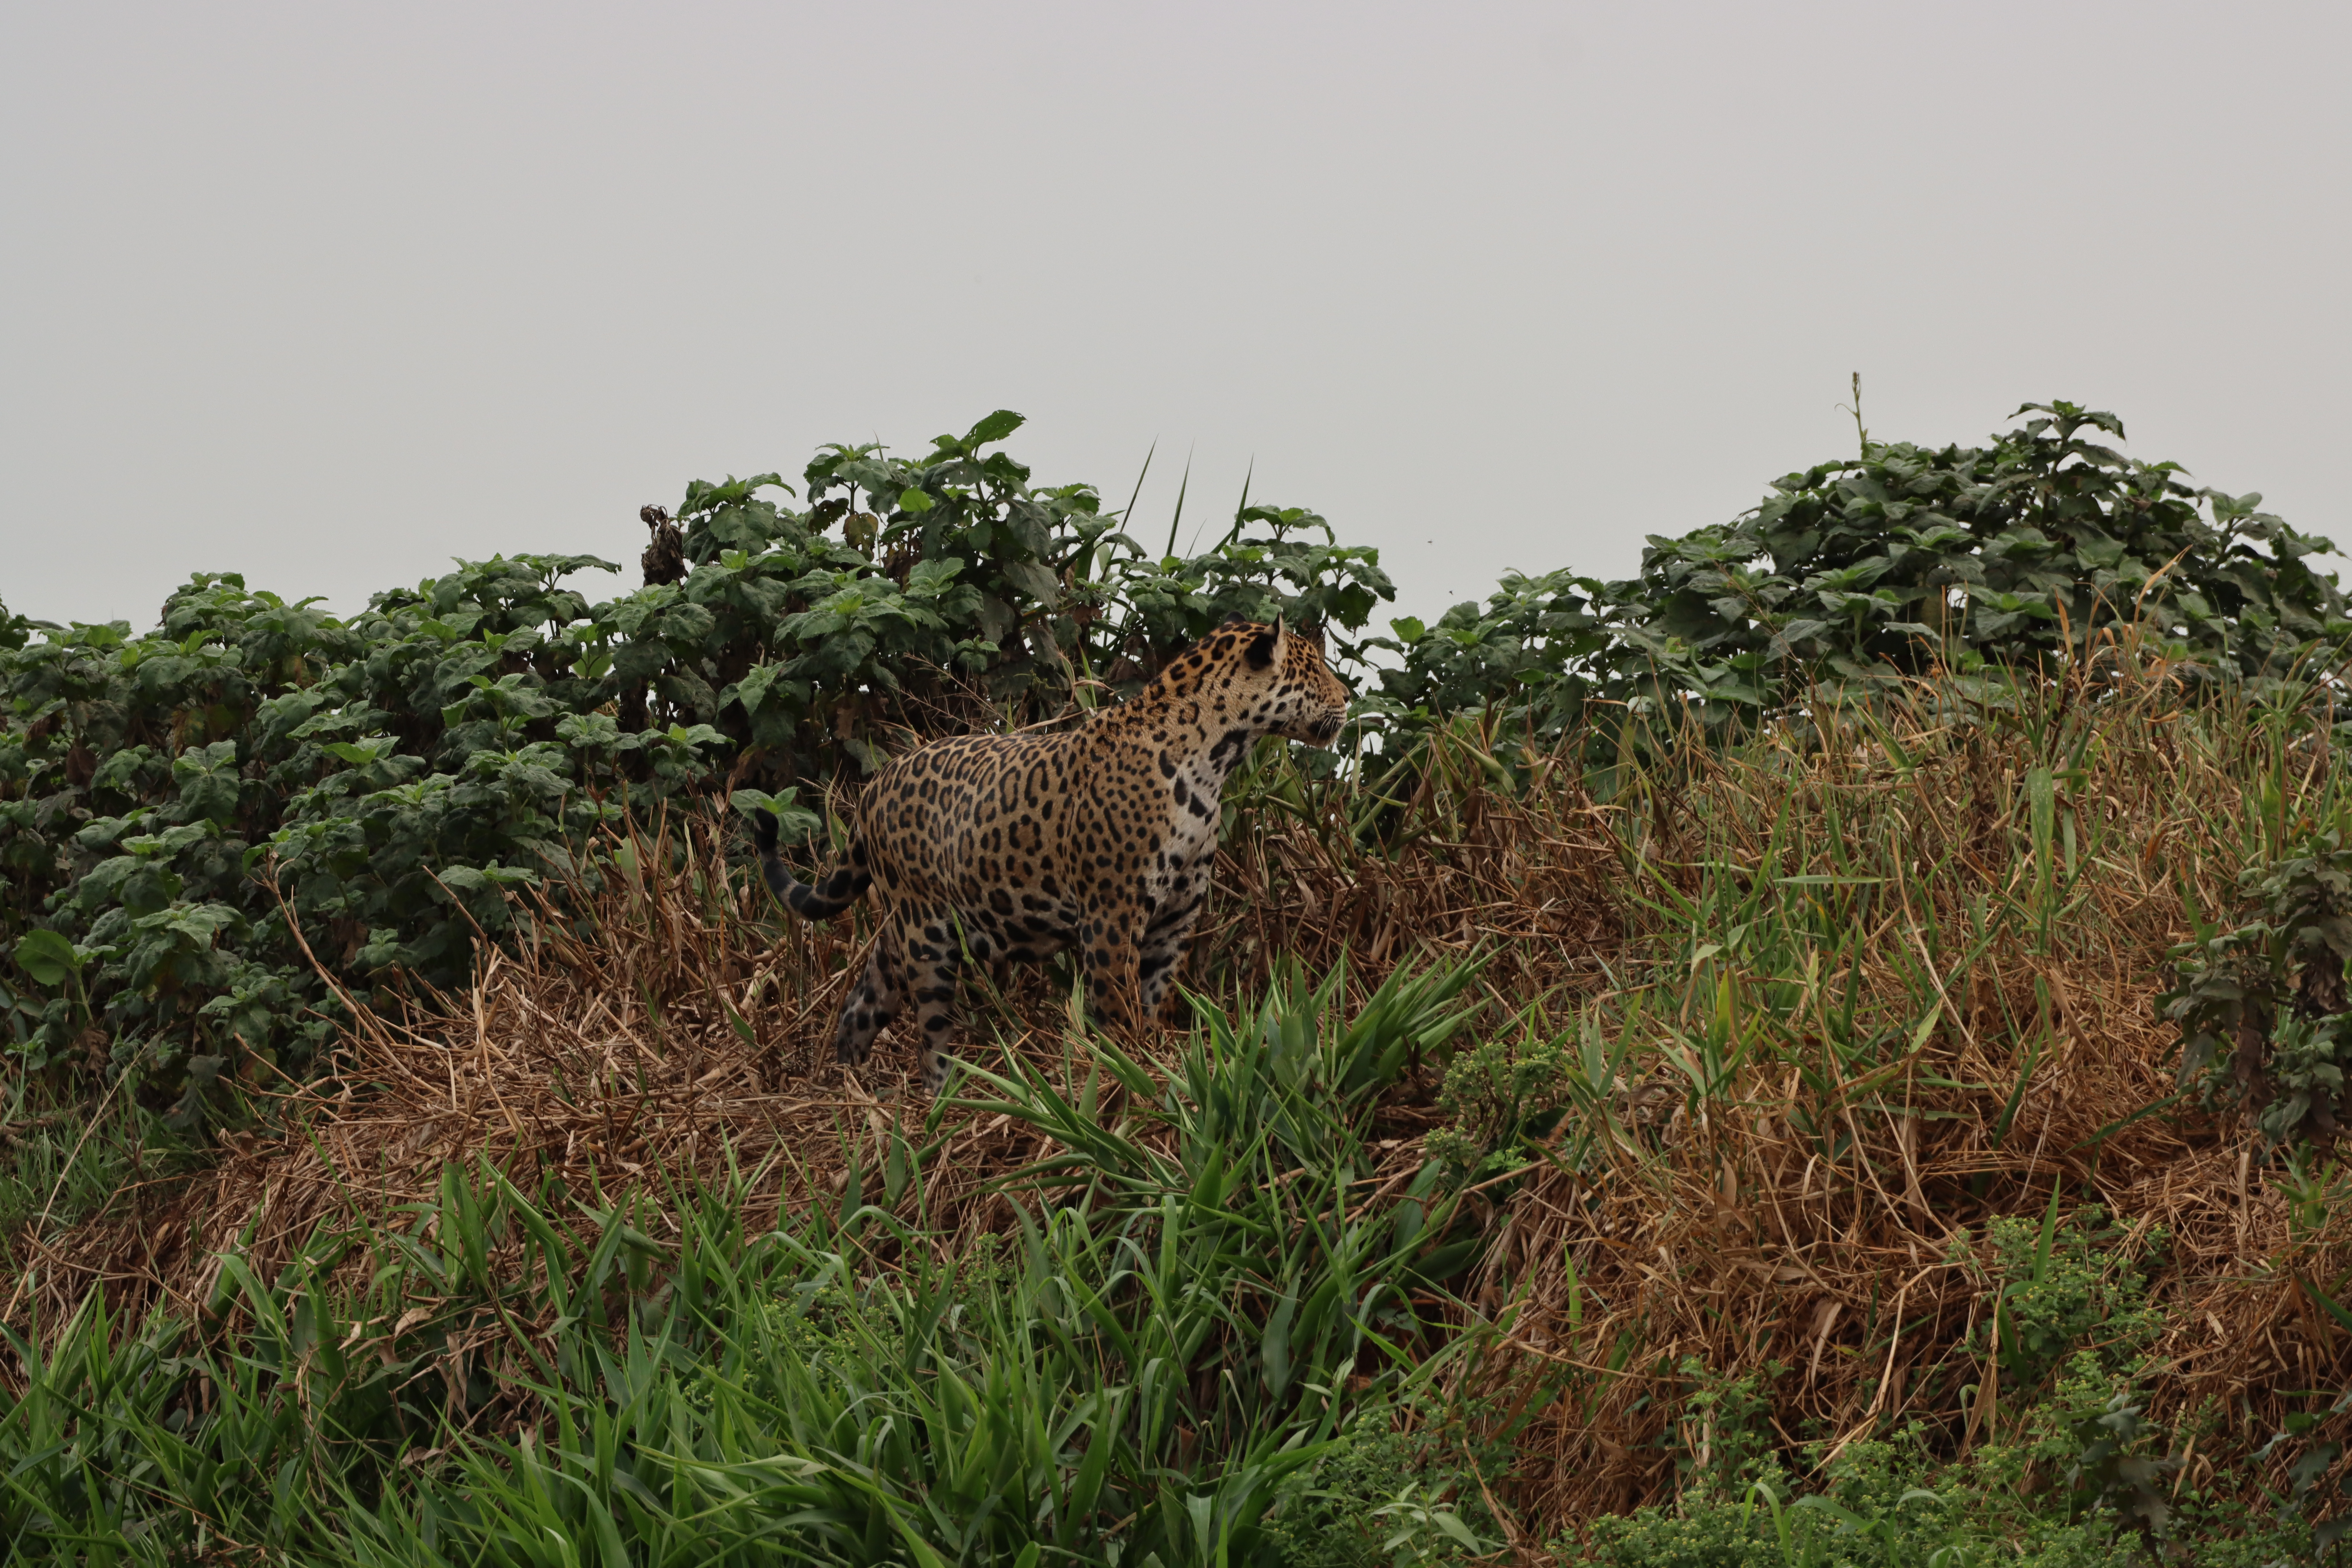
Jaguar: Solar